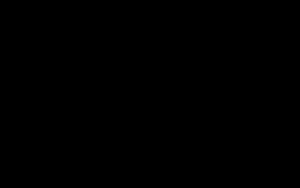
En théorie de la complexité, un problème NP-complet ou problème NPC est un problème de décision vérifiant les propriétés suivantes :